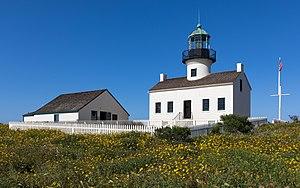
Le vieux phare de Point Loma situé sur la péninsule de Point Loma à l'embouchure de la baie de San Diego à San Diego, dans le Comté de San Diego (État de la Californie), aux États-Unis, en avril 2019.
Le vieux phare de Point Loma est un phare situé sur la péninsule de Point Loma à l'embouchure de la baie de San Diego à San Diego, dans le Comté de San Diego, aux États-Unis. Il est désactivé depuis 1891 et se trouve dans la zone de Cabrillo National Monument. Plus en service en tant que phare, il est ouvert au public en tant que musée.